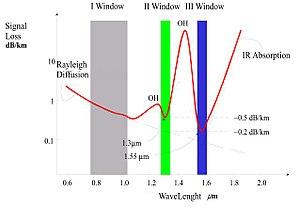
La diffusion de Rayleigh est un mode de diffusion des ondes, par exemple électromagnétiques ou sonores, dont la longueur d'onde est beaucoup plus grande que la taille des particules diffusantes. On parle de diffusion élastique, car cela se fait sans variation d'énergie, autrement dit l'onde conserve la même longueur d'onde.